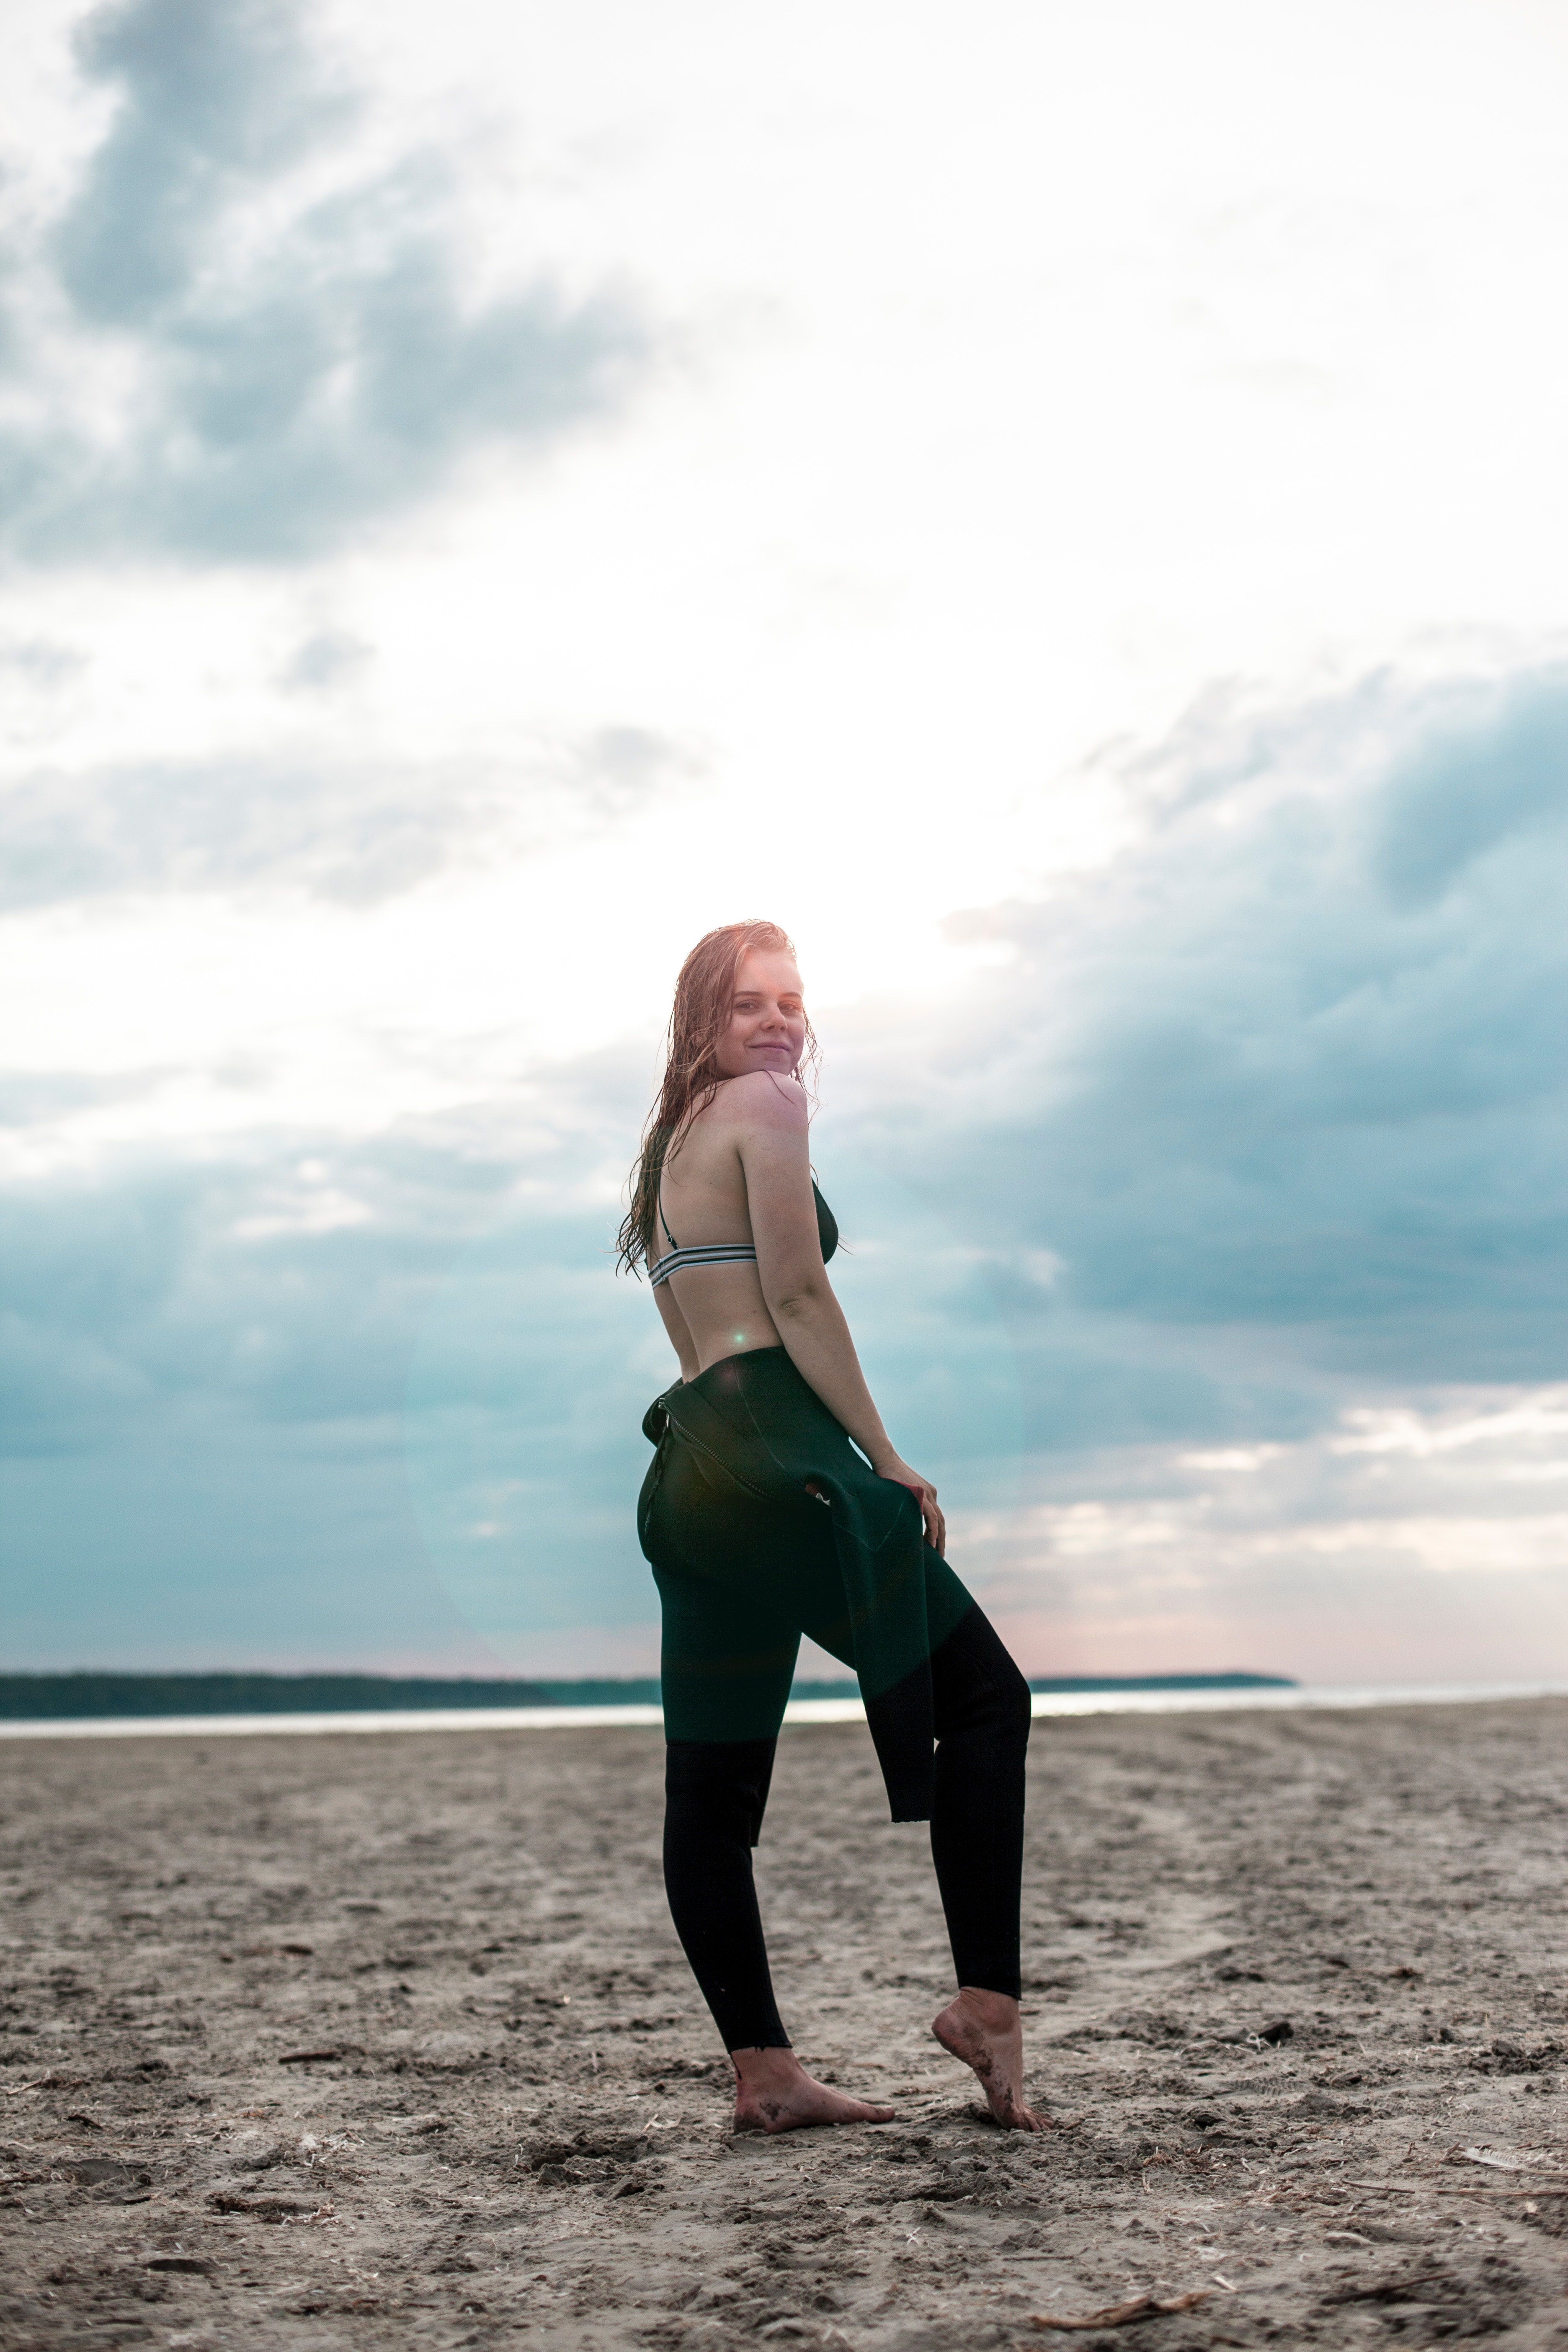
water, sky, standing, sea, ocean, beauty, vacation, beach, horizon, cloud, summer, fun, photography, blond, happy, leg, sand, physical fitness, sunlight, stock photography, flash photography, coast, photo shoot, long hair, wave